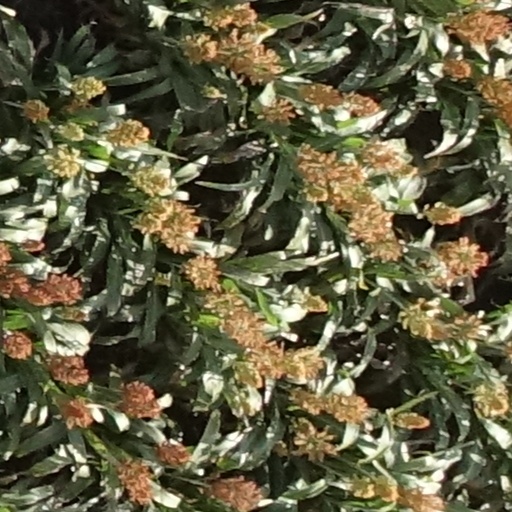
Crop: sorghum